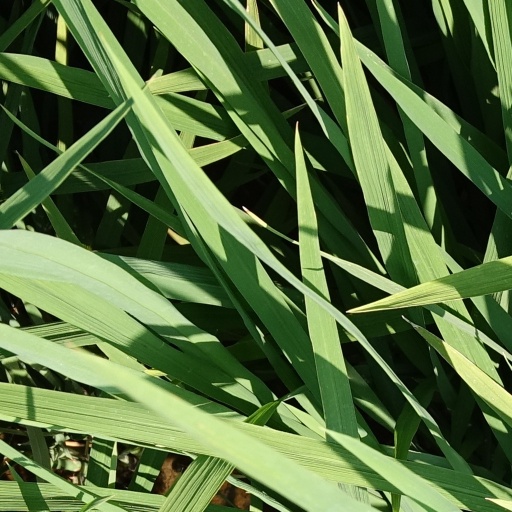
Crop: rice